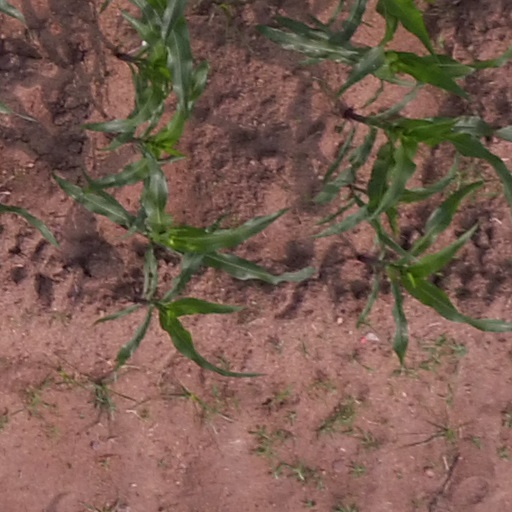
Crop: maize; corn